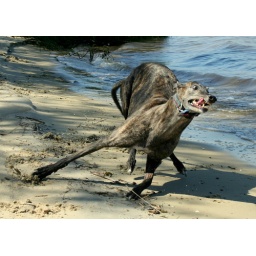
running around like a crazy dog